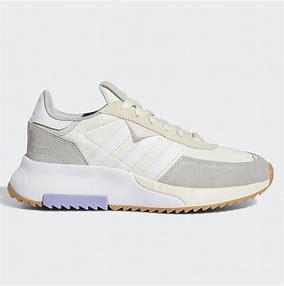
Brand: Adidas
Model: Retropy F2